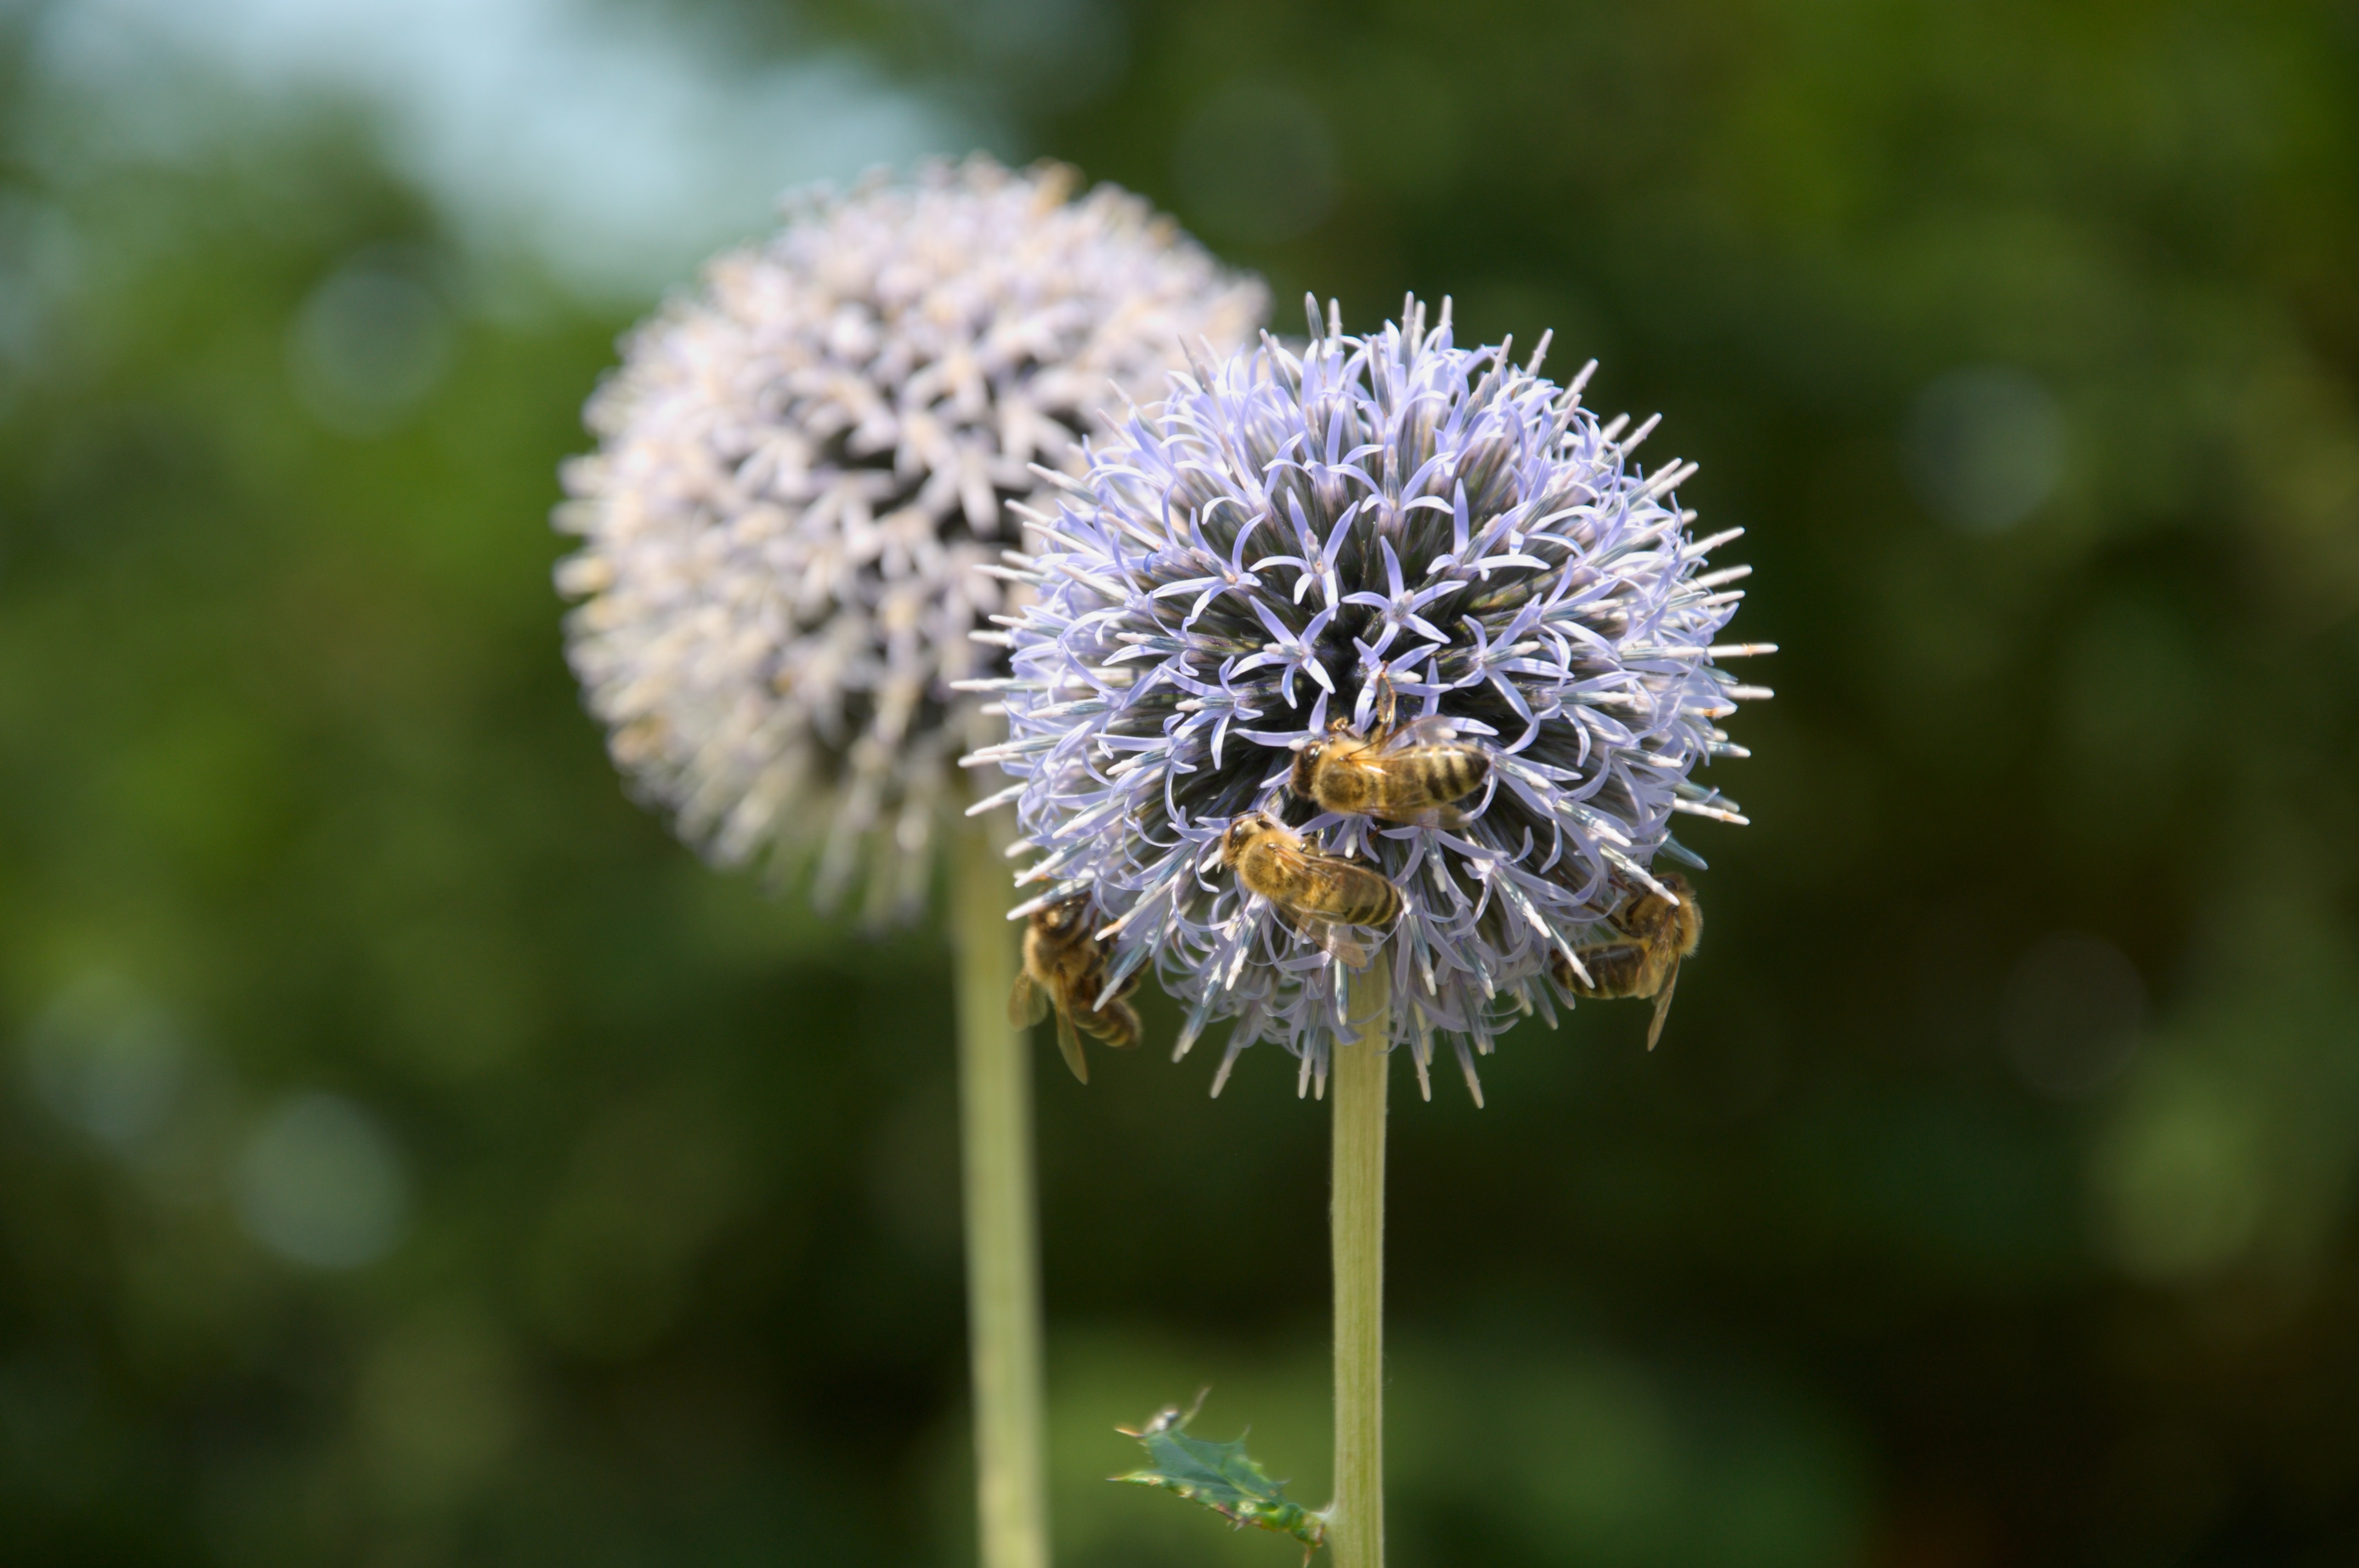
nature, group, plant, dandelion, flower, produce, botany, flora, fauna, wildflower, flowers, close up, thistle, five, bees, macro photography, flowering plant, daisy family, silybum, plant stem, land plant